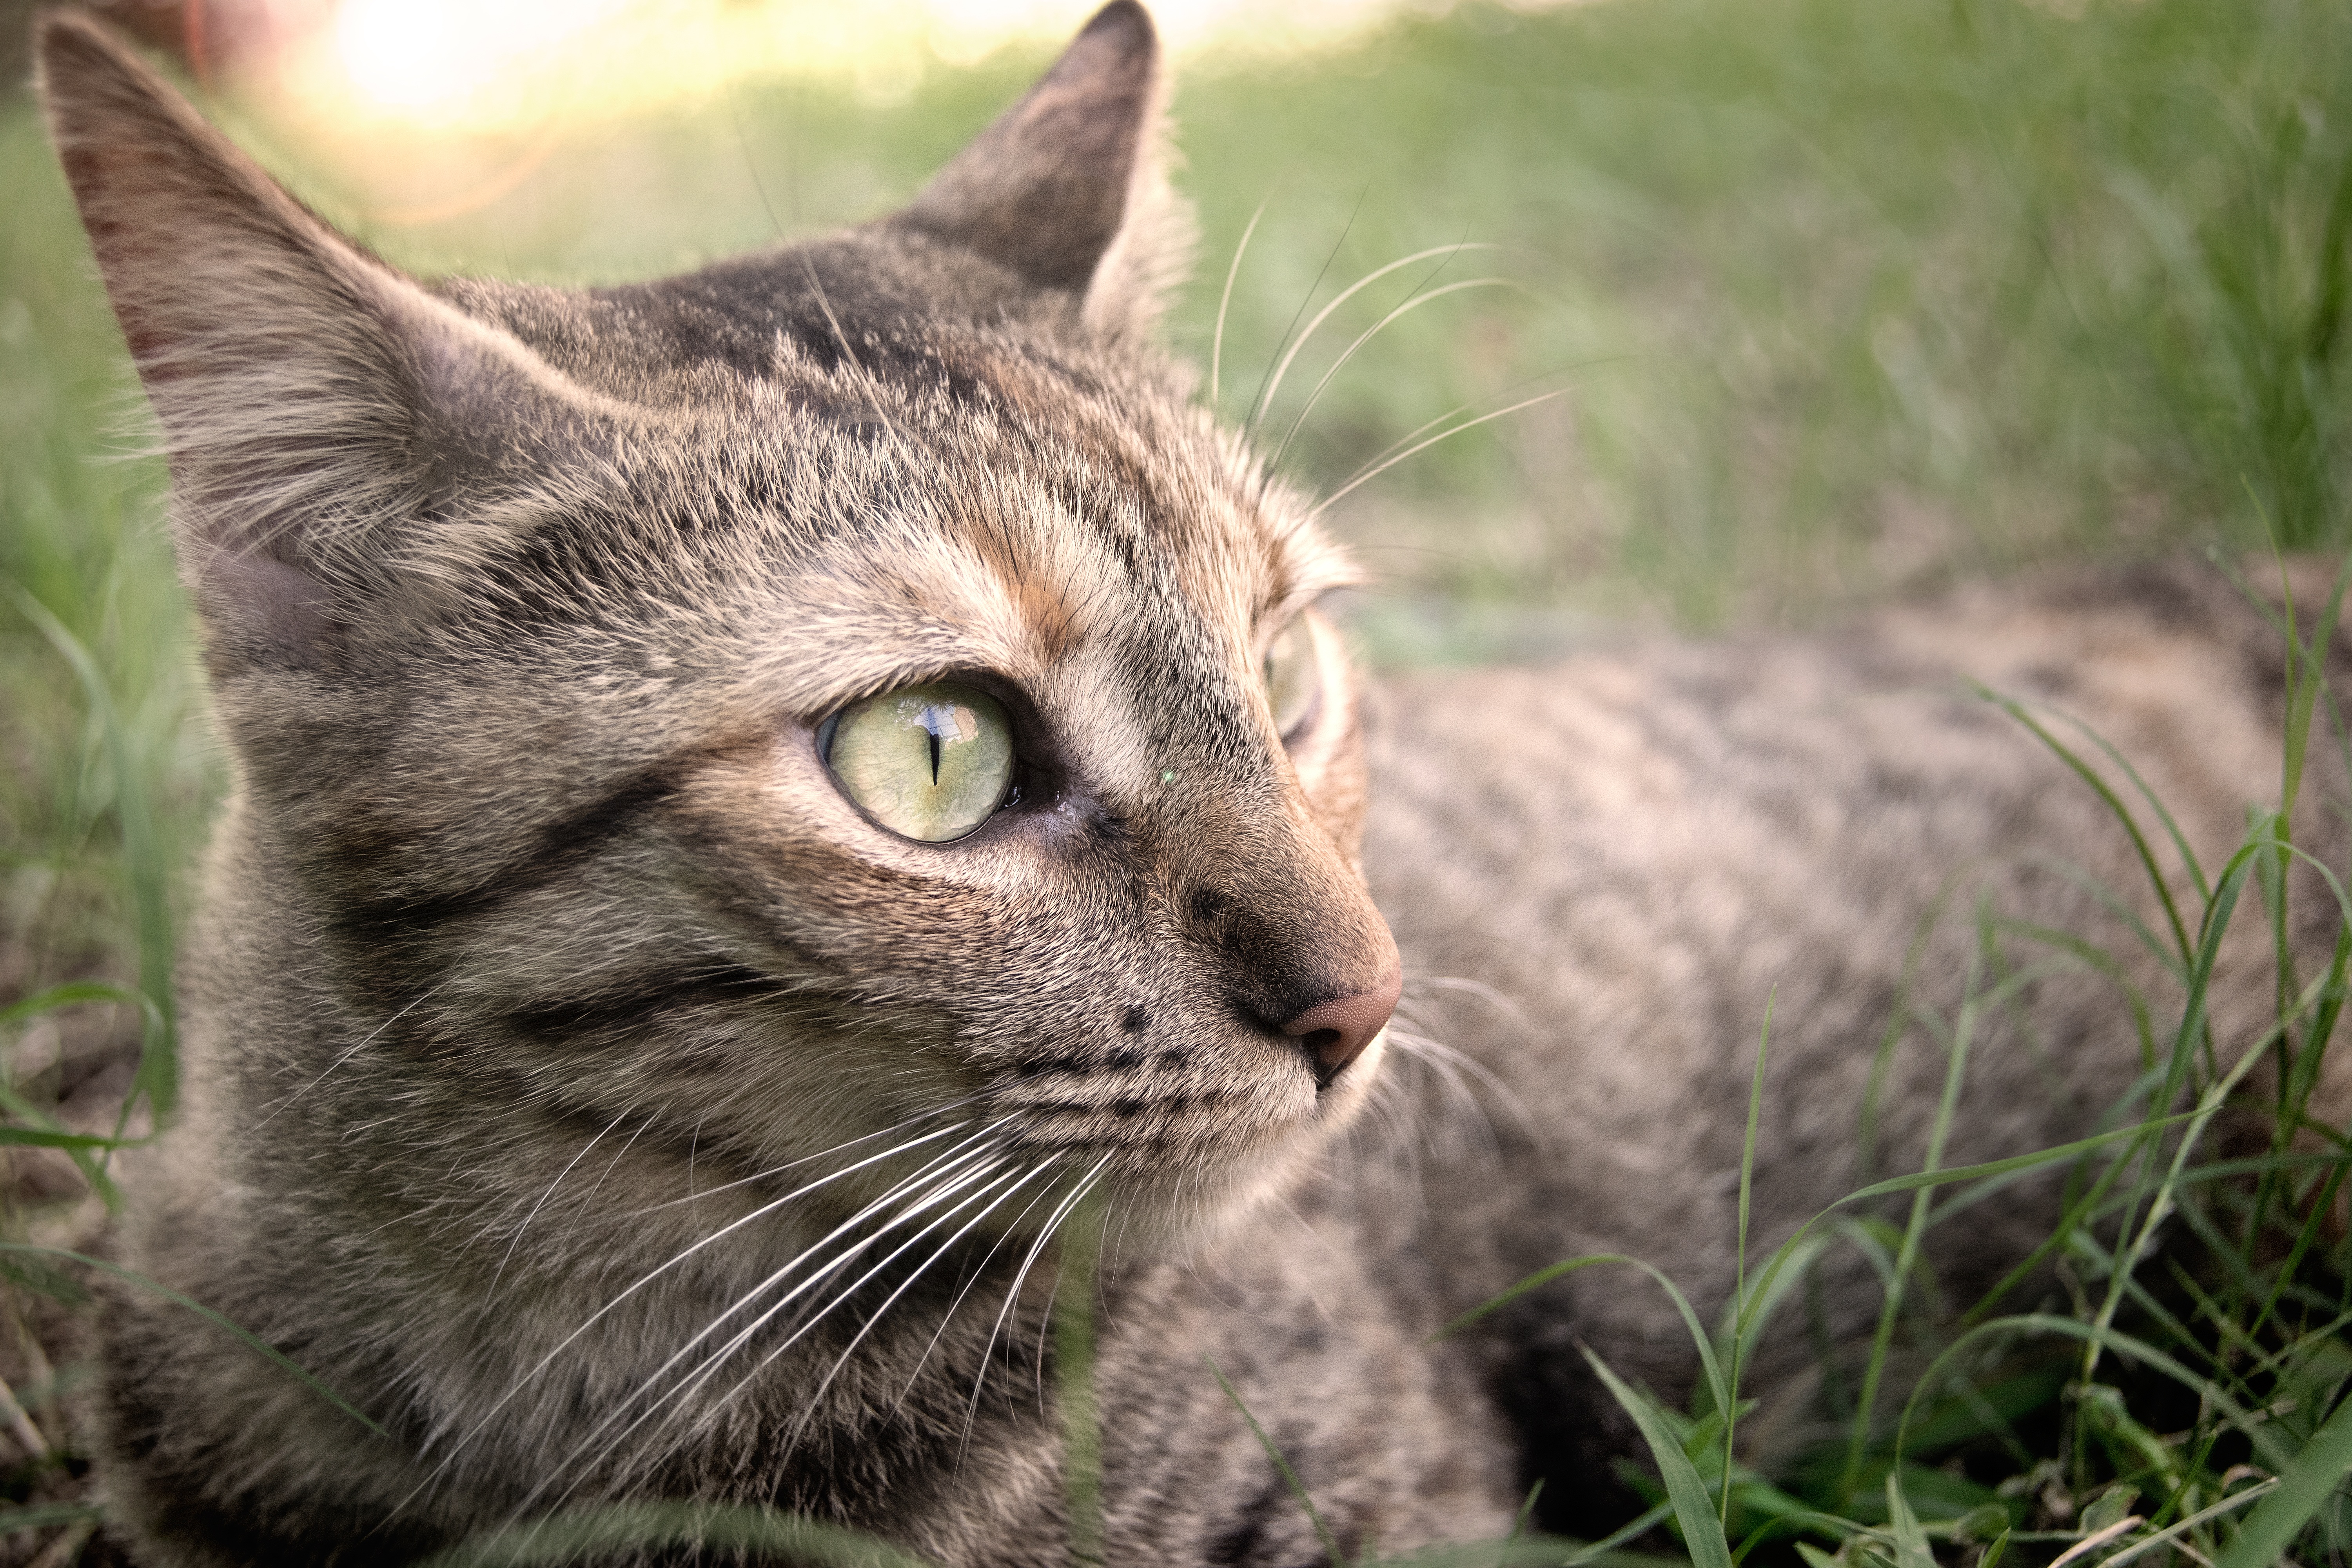
grass, animal, pet, cat, feline, mammal, fauna, whiskers, look, vertebrate, tabby cat, european shorthair, wild cat, small to medium sized cats, cat like mammal, domestic short haired cat, pixie bob, rusty spotted cat, domestic feline